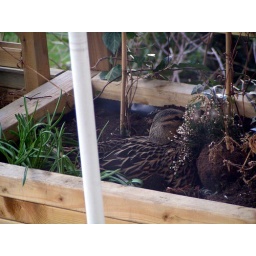
A duck in our flowers